Nauru Regional Processing Centre

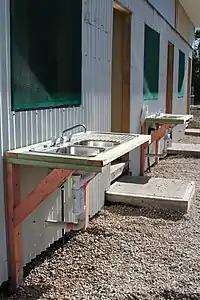
Outdoor sinks at the centre

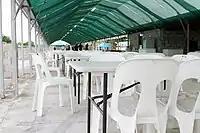
Central space

The establishment of an offshore processing centre on Nauru was based on a Statement of Principles, signed on 10 September 2001 by the President of Nauru, René Harris, and Australia's Minister for Defence at the time, Peter Reith. The statement opened the way to establish a detention centre for up to 800 people and was accompanied by a pledge of , equivalent to in , for development activities. The initial detainees were to be people rescued by , with the understanding that they would leave Nauru by May 2002. Subsequently, a memorandum of understanding was signed on 11 December, boosting accommodation to 1,200 and the promised development activity by an additional .